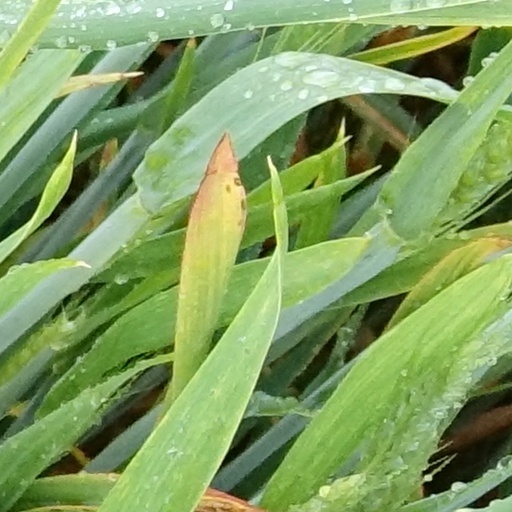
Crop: wheat